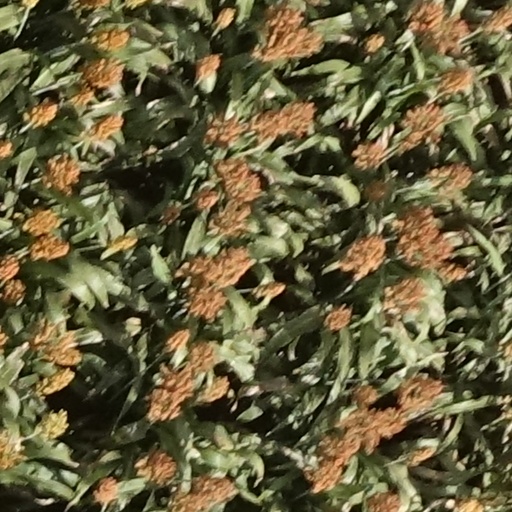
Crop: sorghum